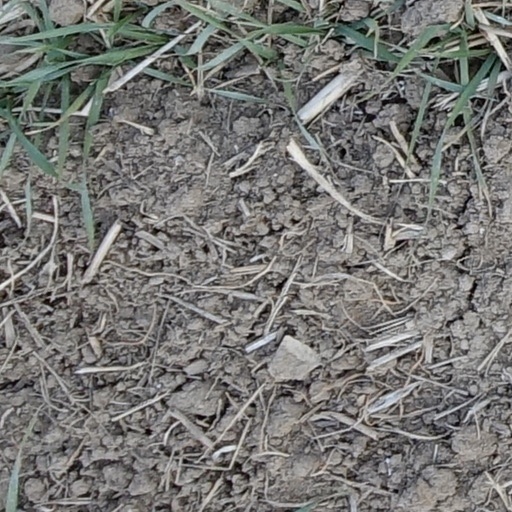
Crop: wheat